Demolition (Judas Priest album)

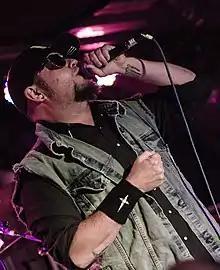
"Demolition" is the second and final Judas Priest album with vocalist Tim "Ripper" Owens.

In 2018, Tim "Ripper" Owens pledged to re-record this album and its predecessor "Jugulator" as he feels that his era of the band has "been erased". Ever since Rob Halford rejoined the band, songs from both albums have been left off the band's concert setlists, although Halford stated that he is not opposed to performing the songs live.